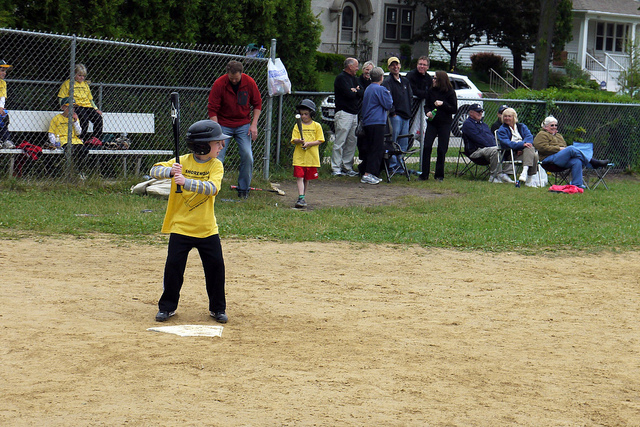
user: Given an image and a question. Answer the question in a short answer. Question: Which bicycle seeking nerd of the movie with his name has the same name as the term often associated with this level of a sport? Short Answer:
assistant: little league